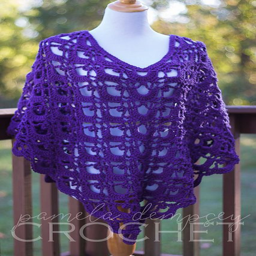
this pattern is available for free on my website